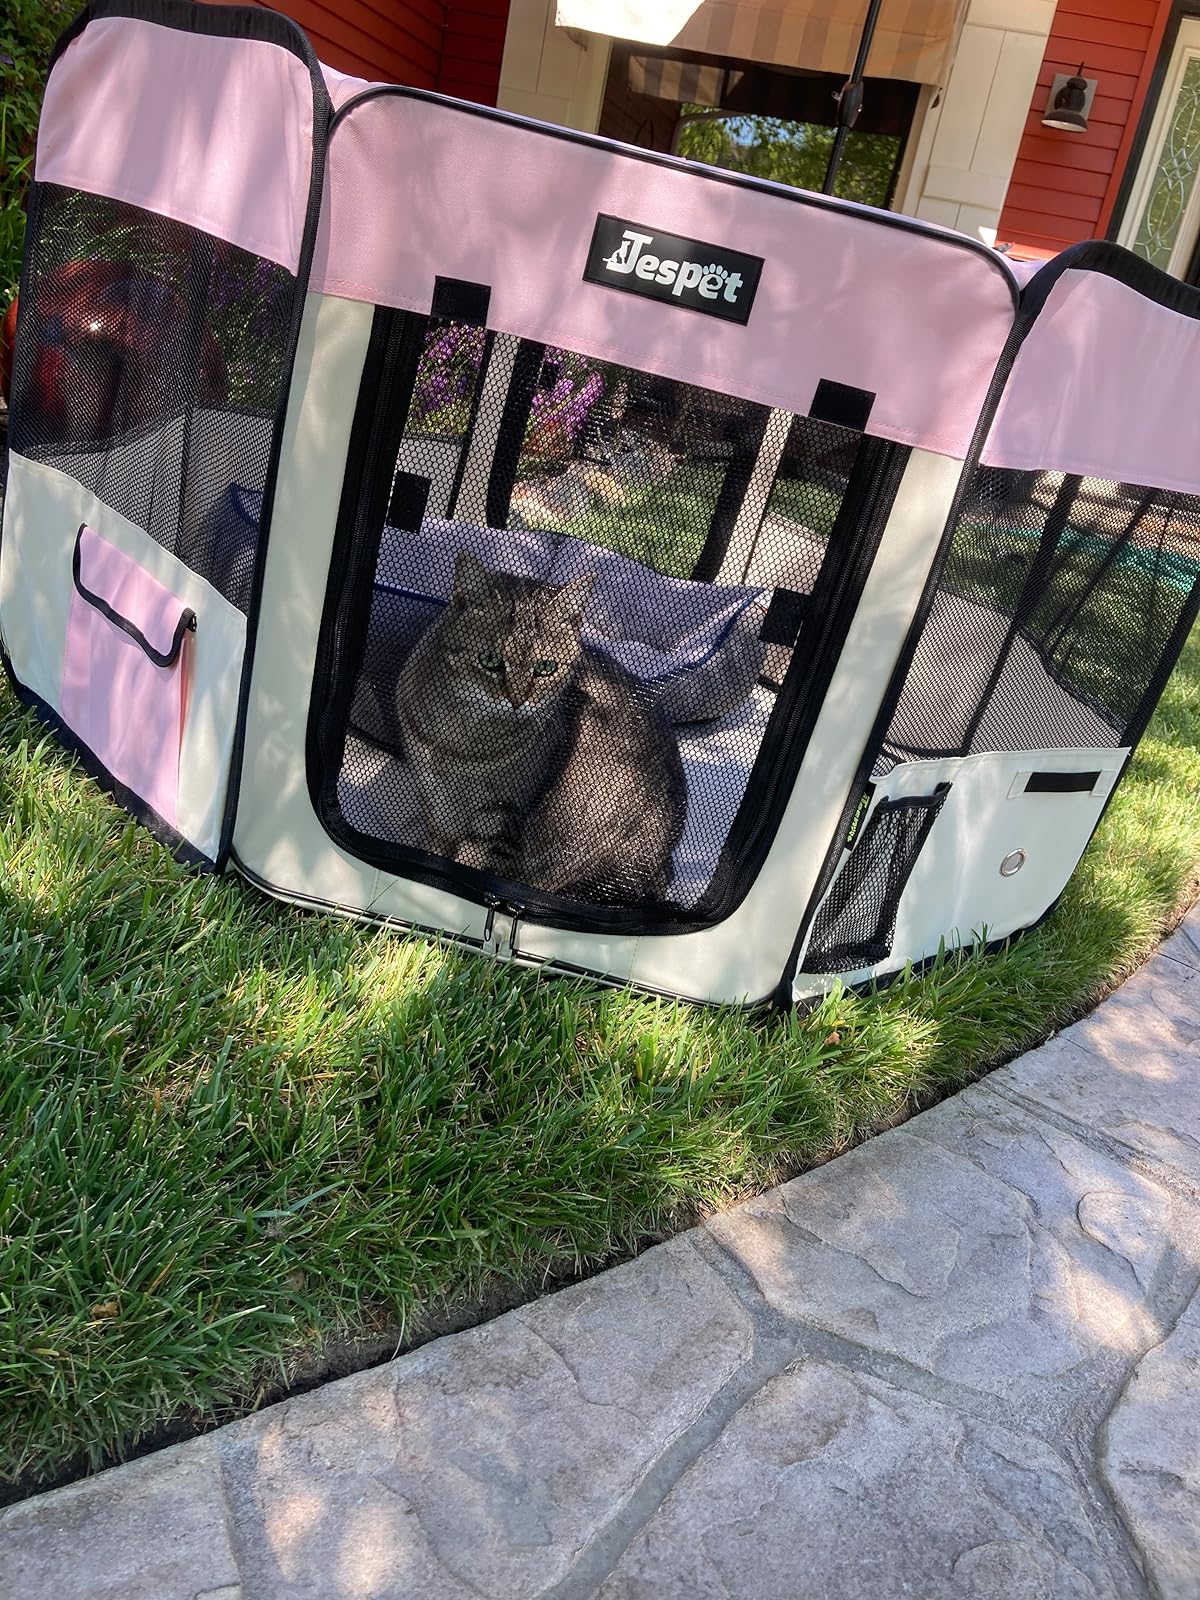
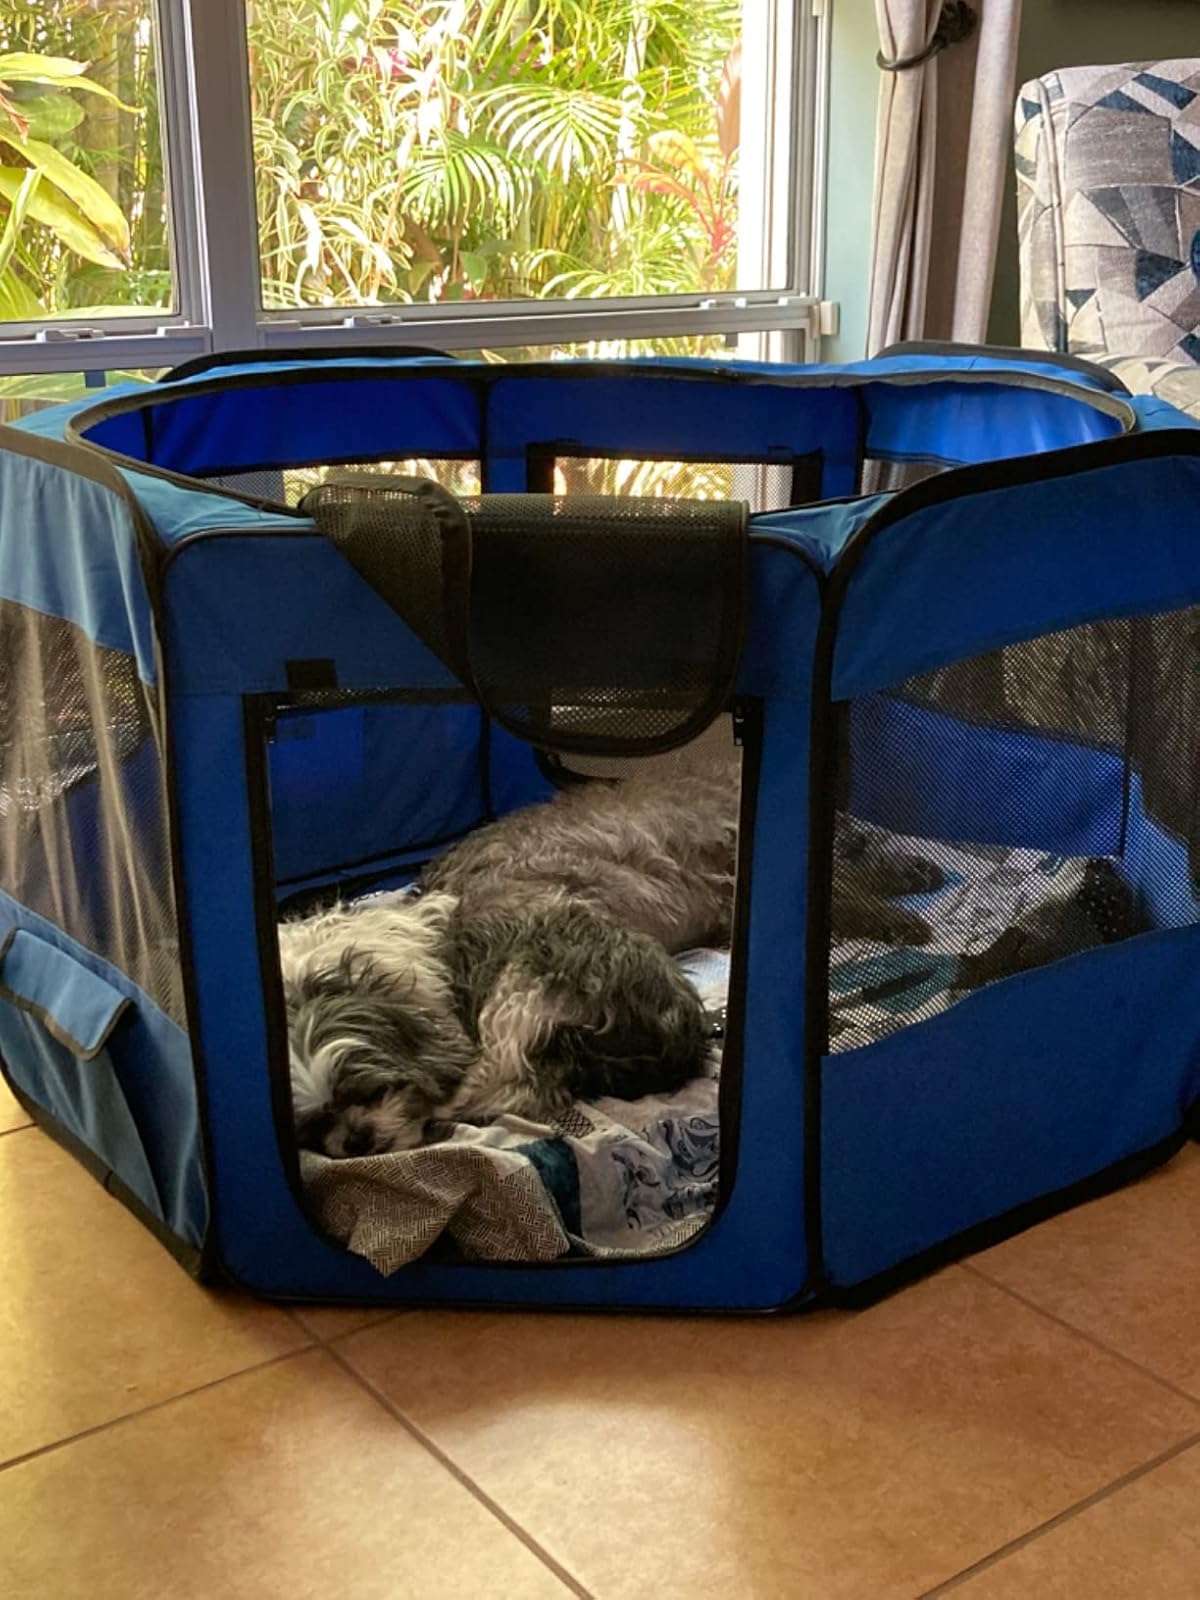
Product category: items_kennel
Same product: no